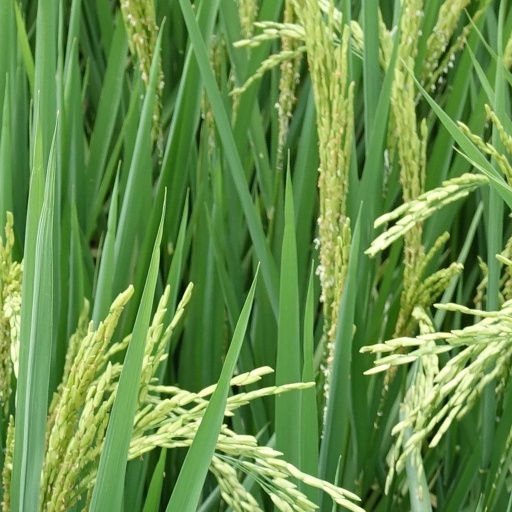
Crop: rice